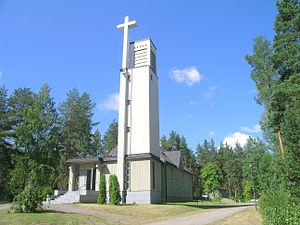
Punkaharju est une ancienne municipalité du sud-est de la Finlande, dans la région de Savonie du Sud.
Cet article recense les églises évangéliques-luthériennes de Finlande.